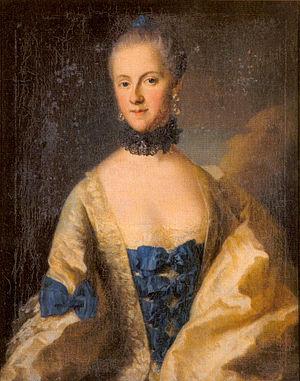
Joseph Wilhelm Ernest de Fürstenberg-Stühlingen était de 1744 à 1762, le cinquième Prince de Fürstenberg et de 1735 à 1740 et 1742 à 1748 commissaire principal impérial à la Diète perpétuelle d'Empire à Ratisbonne.